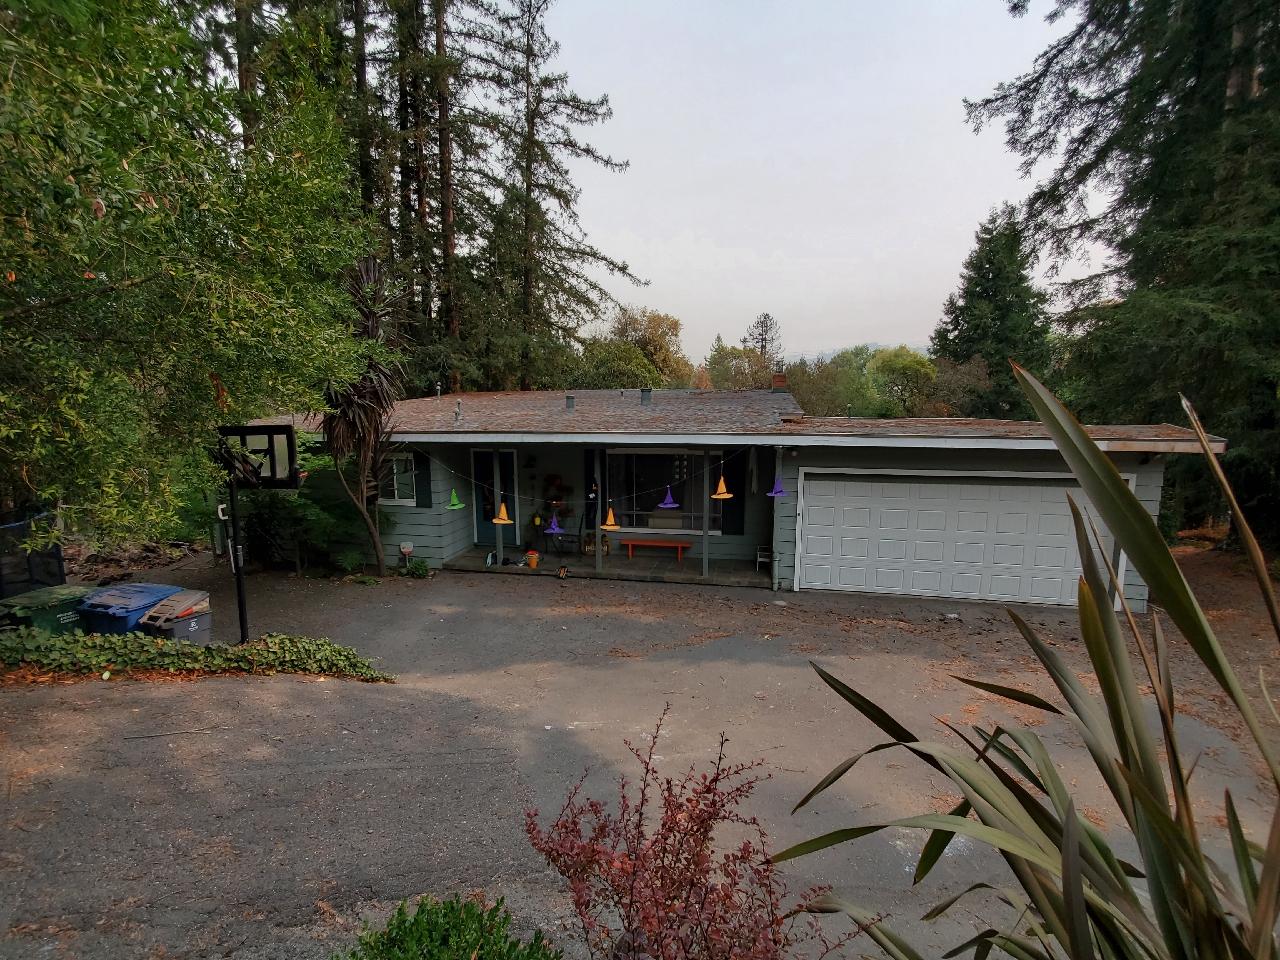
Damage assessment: no_damage